Luis Walter Alvarez

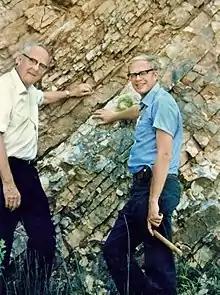
Luis and Walter Alvarez at the K-Pg Boundary in Gubbio, Italy, 1981

Returning to the University of California, Berkeley as a full professor, Alvarez had many ideas about how to use his wartime radar knowledge to improve particle accelerators. Though some of these were to bear fruit, the "big idea" of this time would come from Edwin McMillan with his concept of phase stability which led to the synchrocyclotron. Refining and extending this concept, the Lawrence team would build the world's then-largest proton accelerator, the Bevatron, which began operating in 1954. Though the Bevatron could produce copious amounts of interesting particles, particularly in secondary collisions, these complex interactions were hard to detect and analyze at the time.